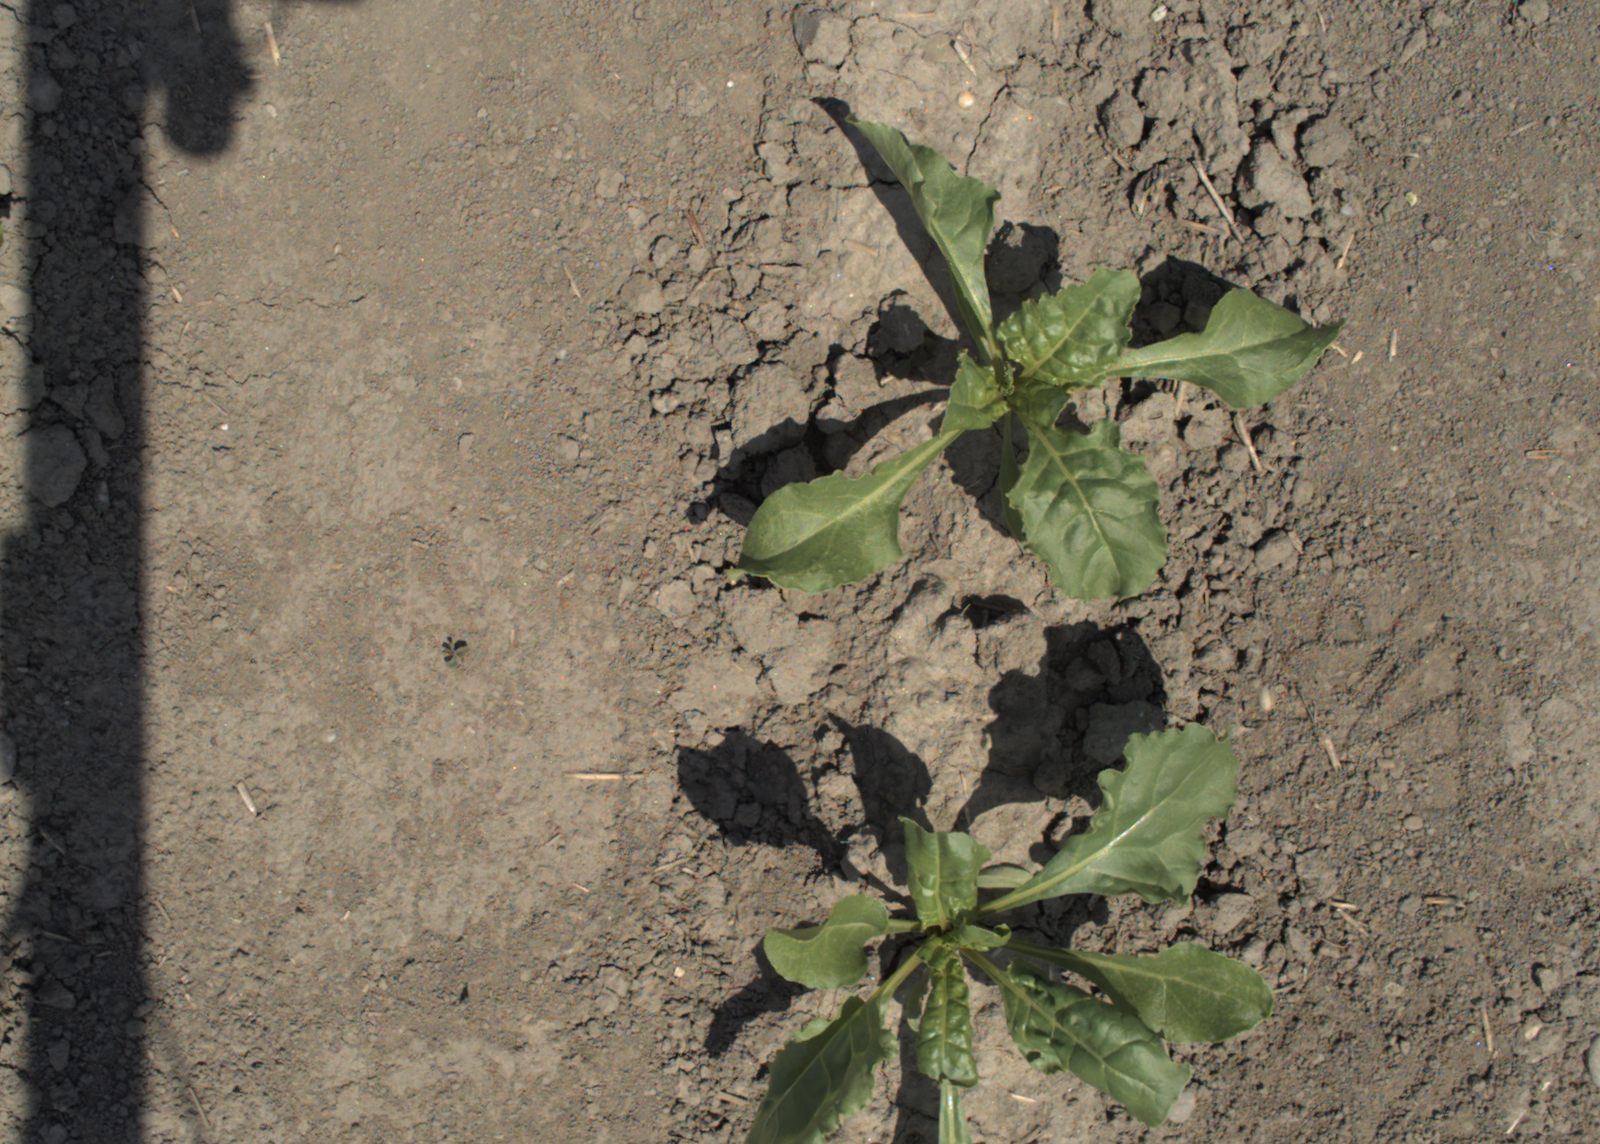
Capture date: 10.06.2021 12:34:39
Weather: sunny
Wind: light
Seeding date: 27.04.2021
Plant canopy height (mm): 797